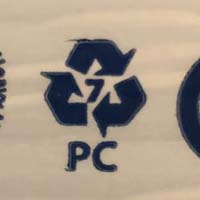
Plastic recycling code class: 7_other_resins